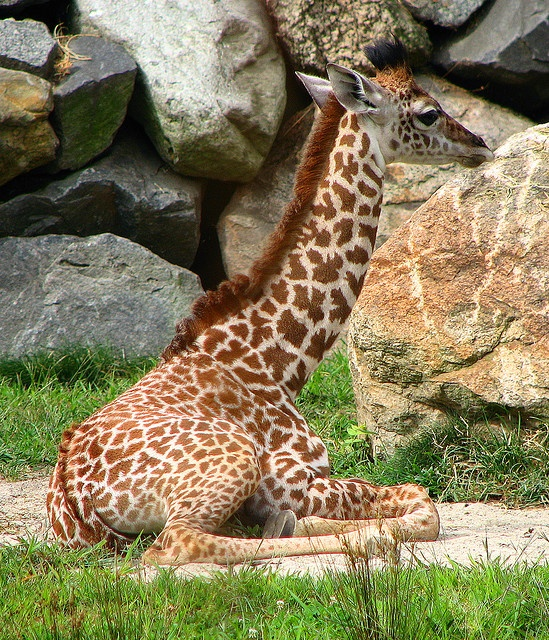
BABY GIRAFFE SITTING ALONE AMONG THE LARGE ROCKS
A giraffe is laying in sand by some rocks
A giraffe relaxes contently outside, at a zoo
a small giraffe is laying down in its pen and rocks
a close up of a giraffe laying on a ground near many large rocks